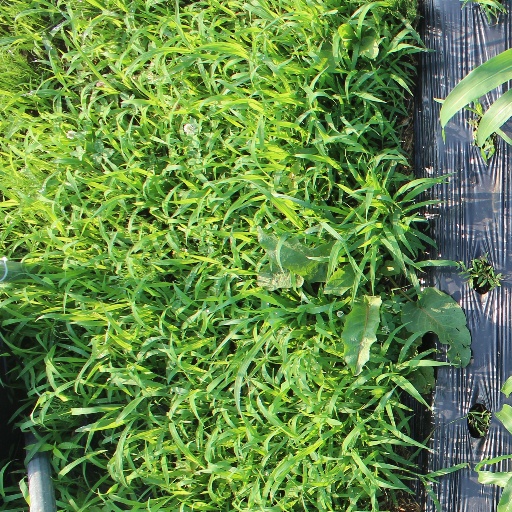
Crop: sorghum